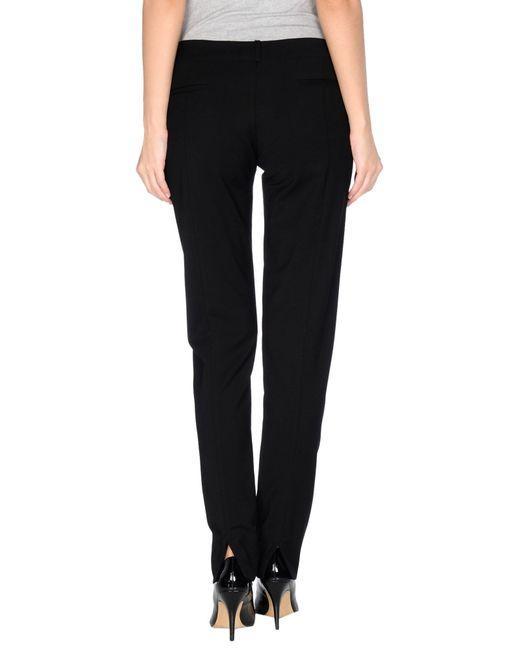
Hellgrau mit schwarzer Bürohose und Schuhen mit hohen Absätzen